Initiative Group for the Defense of Human Rights in the USSR

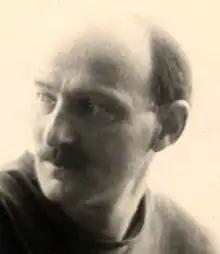

On 19 May 1969, the day of Ilya Gabai's arrest, a group of dissidents assembled at Pytor Yakir's apartment and agreed to join a proposed human rights group, modelled after the Initiative Groups of Crimean Tatars. As a first action, Victor Krasin drafted an appeal. It enumerated several political trials of the late 1960s, in which defendants were prosecuted for exercising the right to impart information. It was addressed to the United Nations and exhorted it to investigate human rights abuses in the Soviet Union:We appeal to the United Nations because our protests and complaints, addressed for a number of years to the higher state and judicial offices in the Soviet Union, have received no response of any kind. The hope that our voice might be heard, that the authorities would cease the lawless acts which we constantly pointed out—this hope has been exhausted. Therefore we appeal to the United Nations, believing that the defense of human rights is the sacred duty of this organization.The document was signed "The Initiative Group for the Defense of Civil Rights" "in the USSR". This designation was followed by the names of fifteen dissidents: The Muscovites Tatyana Velikanova, Natalya Gorbanevskaya, Tatyana Khodorovich, Sergei Kovalev, Victor Krasin, Aleksandr Lavut, Anatoly Levitin-Krasnov, Yury Maltsev, Grigory Podyapolsky, Pyotr Yakir and Anatoly Yakobson, Vladimir Borisov from Leningrad, Ukrainians Genrikh Altunyan and Leonid Plyushch, and the Crimean Tatar activist in Uzbekistan Mustafa Dzhemilev. These names were supplemented by a list of 38 supporters.